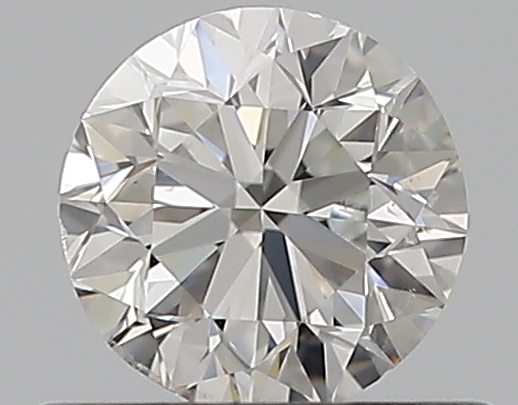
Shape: round
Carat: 0.5
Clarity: SI1
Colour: H
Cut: GD
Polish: EX
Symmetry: VG
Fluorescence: N
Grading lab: GIA
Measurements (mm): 4.86 x 4.9 x 3.2